Bird-in-Hand, Pennsylvania

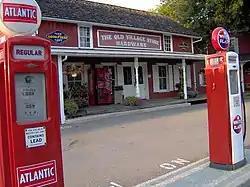

Bird-in-Hand is an unincorporated community and census-designated place (CDP) in Lancaster County, Pennsylvania, United States, in East Lampeter Township. The "Bird in Hand" ZIP code extends east from the CDP into Leacock and Upper Leacock townships. The community has a large Amish and Mennonite population. As of the 2010 census, the population within the CDP was 402.